White horses in mythology

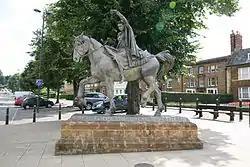
The statue of the "fine lady upon a white horse" at Banbury Cross.

The mythological symbolism of white horses has been picked up as a trope in literature, film, and other storytelling. For example, the heroic prince or white knight of fairy tales often rides a white horse. Unicorns are (generally white) horse-like creatures with a single horn. And the English nursery rhyme "Ride a cock horse to Banbury Cross" refers to a lady on a white horse who may be associated with the Celtic goddess Rhiannon.